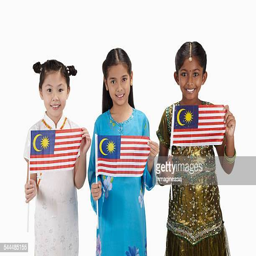
girls in traditional clothing smiling and each holding a flag , three quarter length , front view , looking at camera